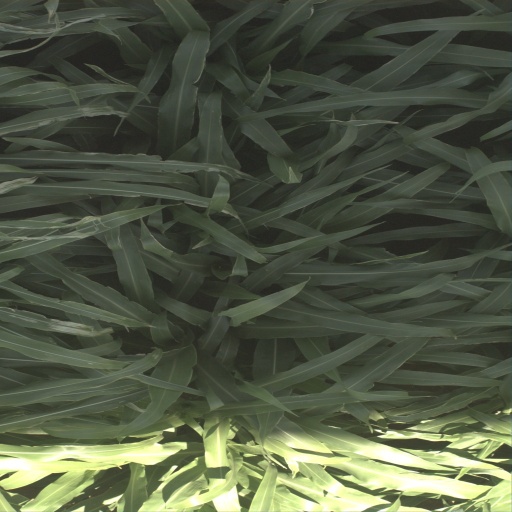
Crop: sorghum